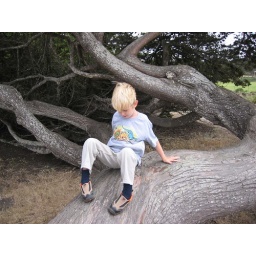
A yellow-headed tree climber spotted in the coastal zone at Monterey, CA